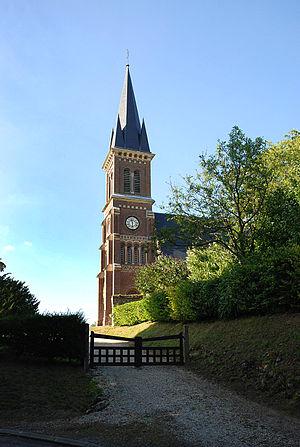
Lisores (Calvados)
Lisores est une commune française, située dans le département du Calvados en région Normandie, peuplée de 260 habitants.